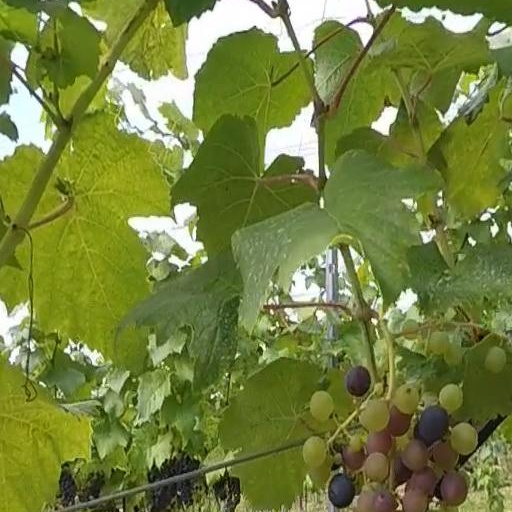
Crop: grape